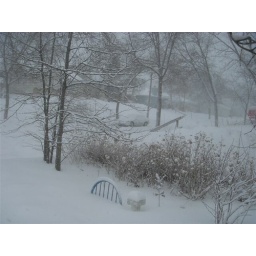
see the before picture, watch the blue bed post go under in the after. picture. the next day. &amp;lt;&amp;gt;